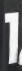
Number: 1